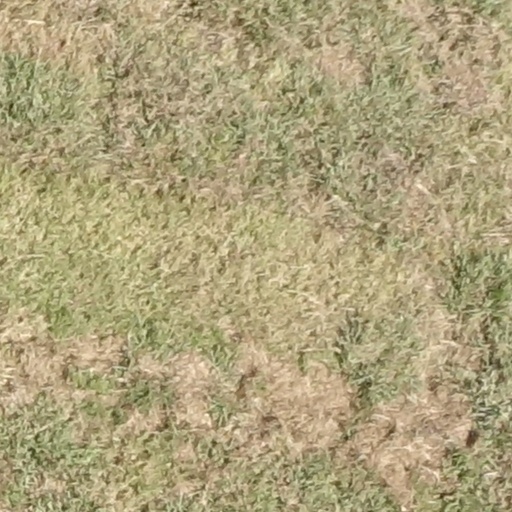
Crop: sorghum